Prepatellar bursitis

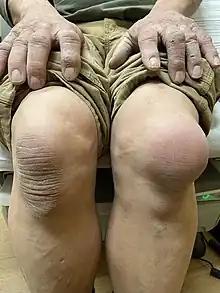
Left sided aseptic prepatellar bursitis in a retired concrete finisher.

There are several types of inflammation that can cause knee pain, including sprains, bursitis, and injuries to the meniscus. A diagnosis of prepatellar bursitis can be made based on a physical examination and the presence of risk factors in the person's medical history; swelling and tenderness at the front of the knee, combined with a profession that requires frequent kneeling, suggest prepatellar bursitis. Swelling of multiple joints along with restricted range of motion may indicate arthritis instead.